Albert Atterberg

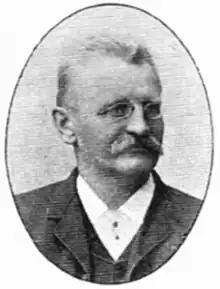
Albert Mauritz Atterberg

Albert Mauritz Atterberg (19 March 1846 – 4 April 1916) was a Swedish chemist and agricultural scientist who created the Atterberg limits, which are commonly referred to by geotechnical engineers and engineering geologists today. In Sweden, he is equally known for creating the Atterberg grain size scale, which remains the one in use.